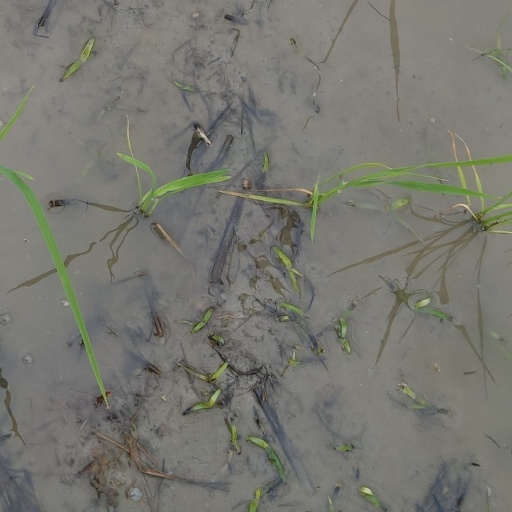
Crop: rice